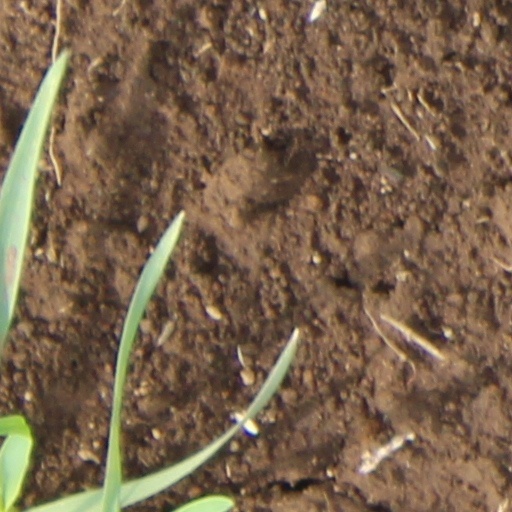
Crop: wheat